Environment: real
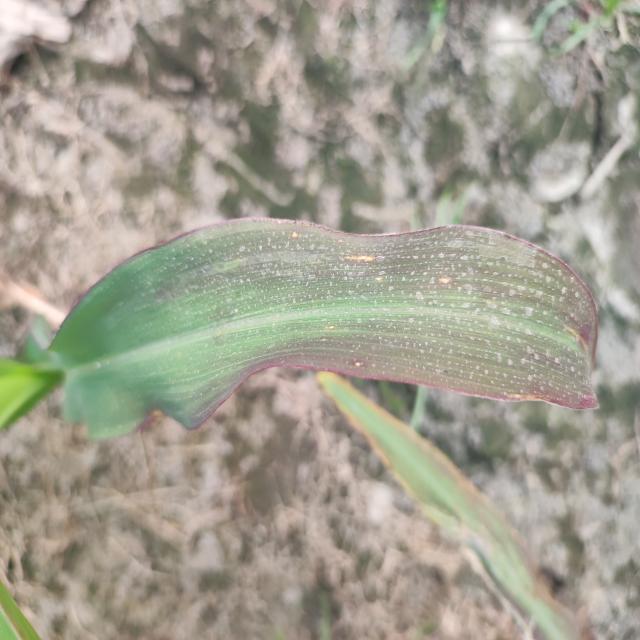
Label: phosphorus_deficiency